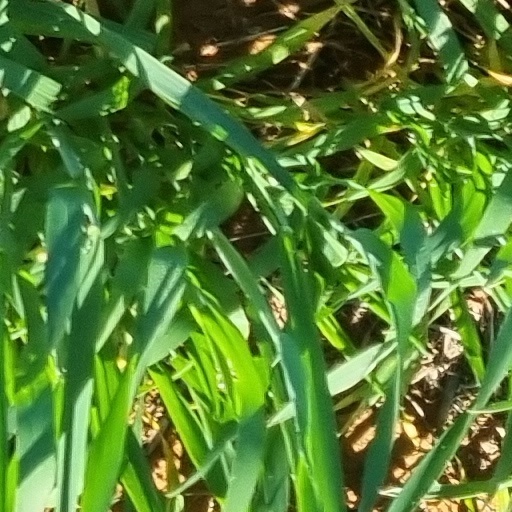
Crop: wheat